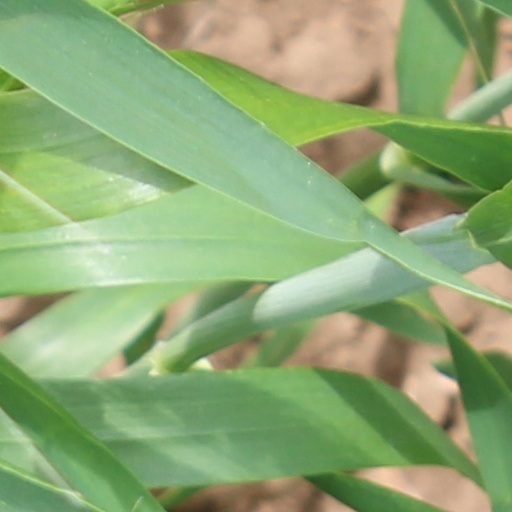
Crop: wheat